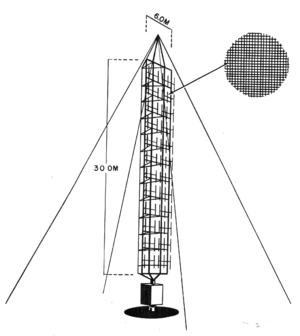
Un radar Wassermann est un radar allemand de la Seconde Guerre mondiale produit par la compagnie GEMA. Il s'agit d'une version à longue portée d'un radar Freya équipé d'une grande antenne verticale qui pouvait diriger le faisceau de façon très précise jusqu'à 300 km. Ce radar, qui émettait dans une longueur d'onde autour de 2,4 mètres, est entré en service en 1942 et environ 150 ont été construits. Une variante, le Wassermann S, a été surnommé "Chimney" par les Britanniques car il était monté sur une tour cylindrique ressemblant à une cheminée. Le Wassermann et un autre radar, le Mammut, sont devenus des composantes essentielles du réseau de défense allemand. À cause de leur construction solide et leur surface surtout verticale, ils étaient très difficiles à détruire. Les Alliés ont finalement trouvé qu'un barrage de roquettes pouvait en venir à bout.